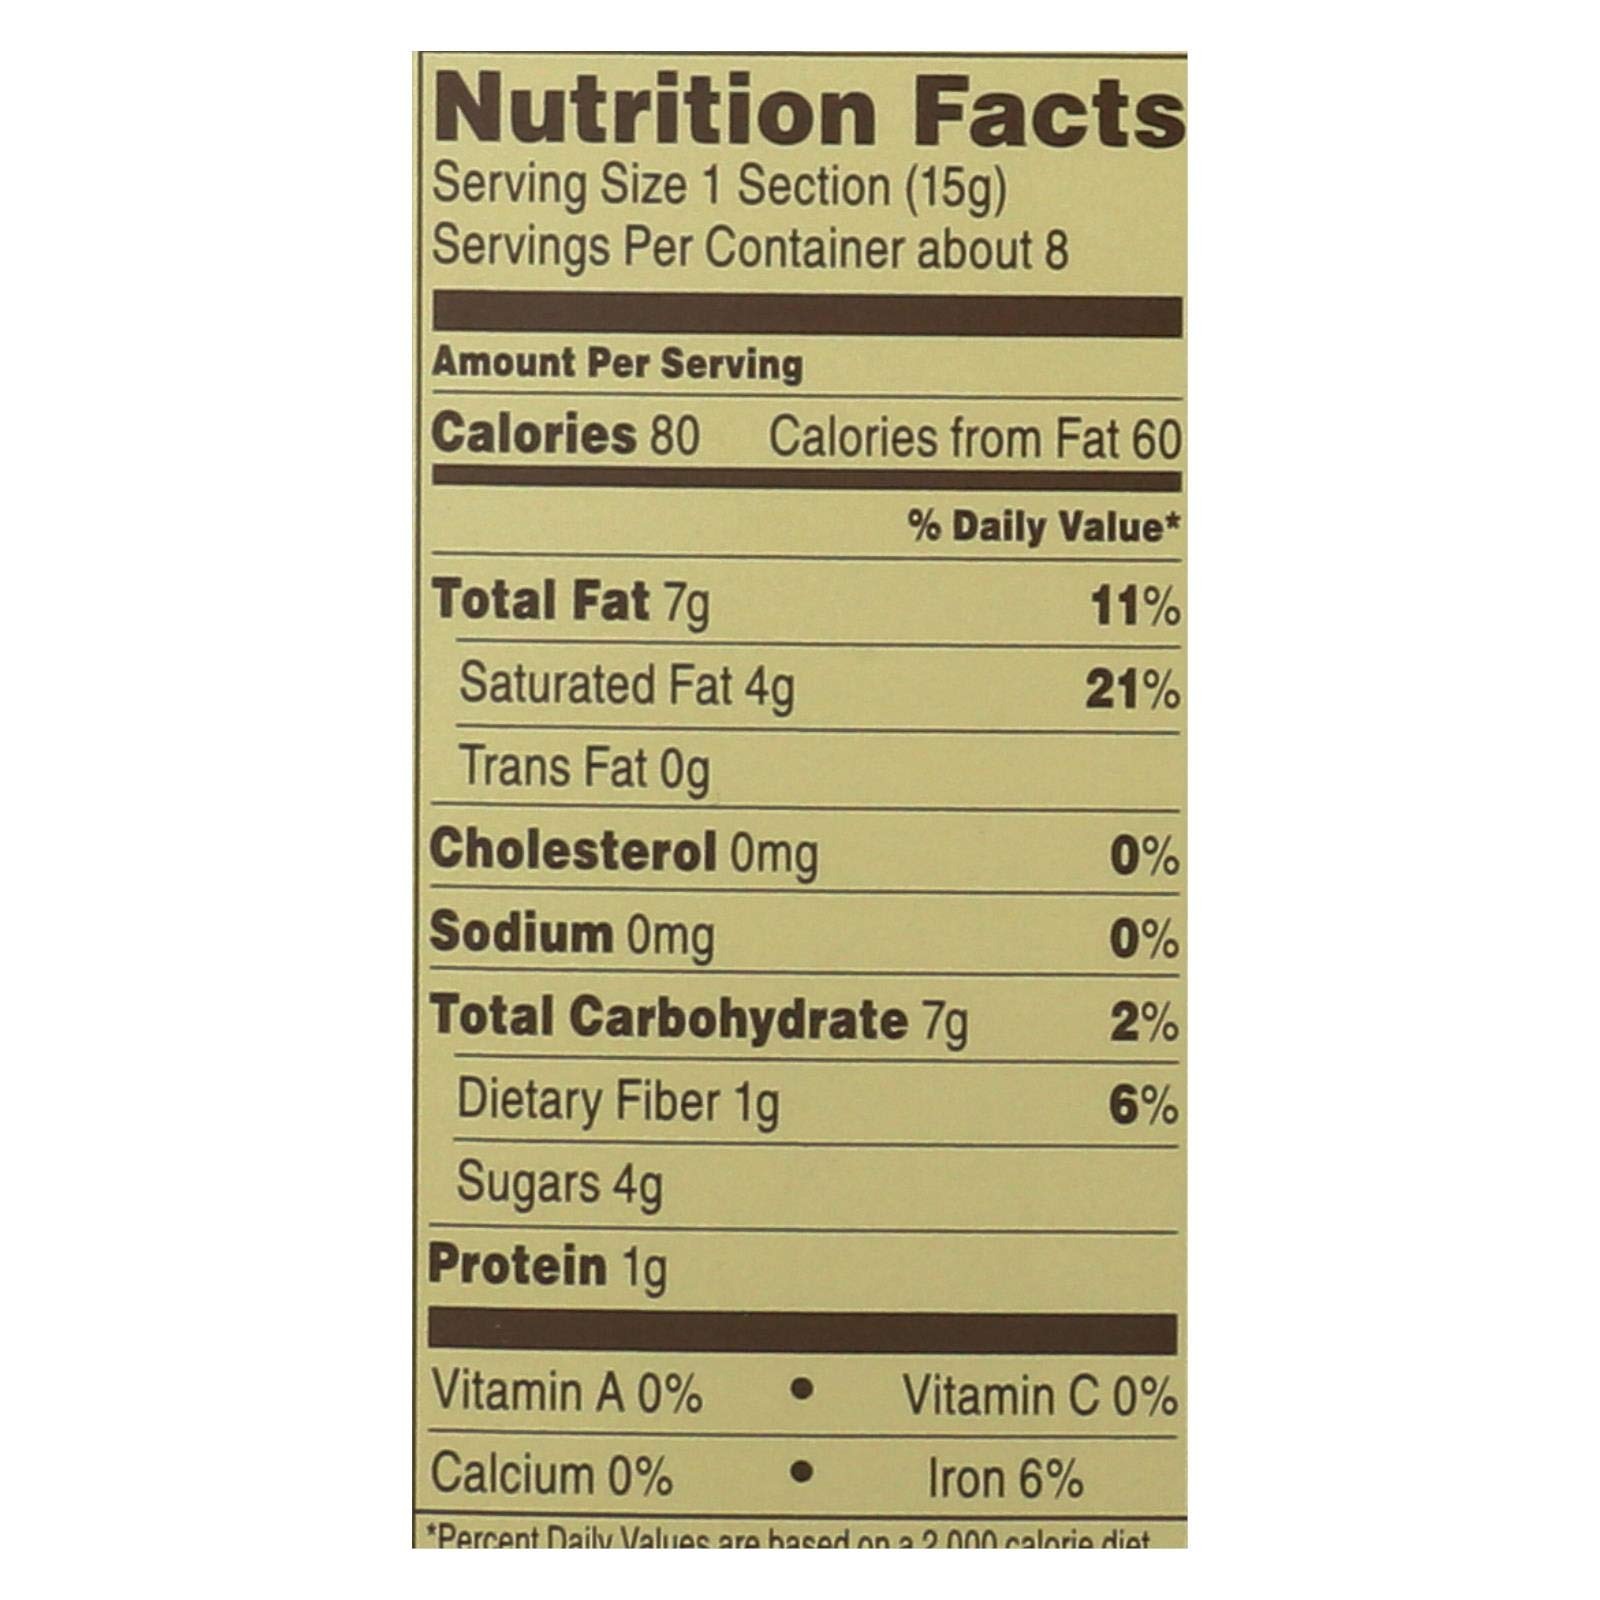
Item Name: Ghirardelli Choc Bkng Bar 70 Ex Bttrs
Value: 1.0
Unit: Count

Price: 69.49